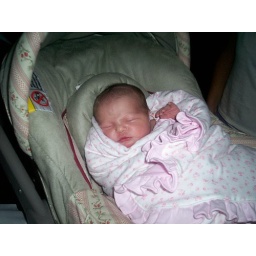
Sloan in her car seat